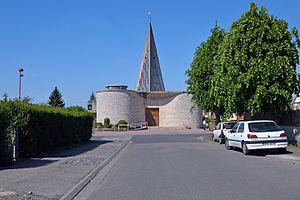
Eglise paroissiale Saint-Médard
Longueau est une commune française située dans le département de la Somme en région Hauts-de-France.